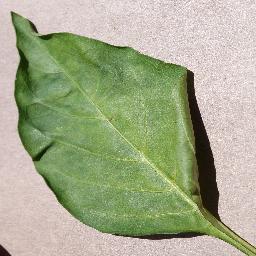
Label: Pepper,_bell___healthy